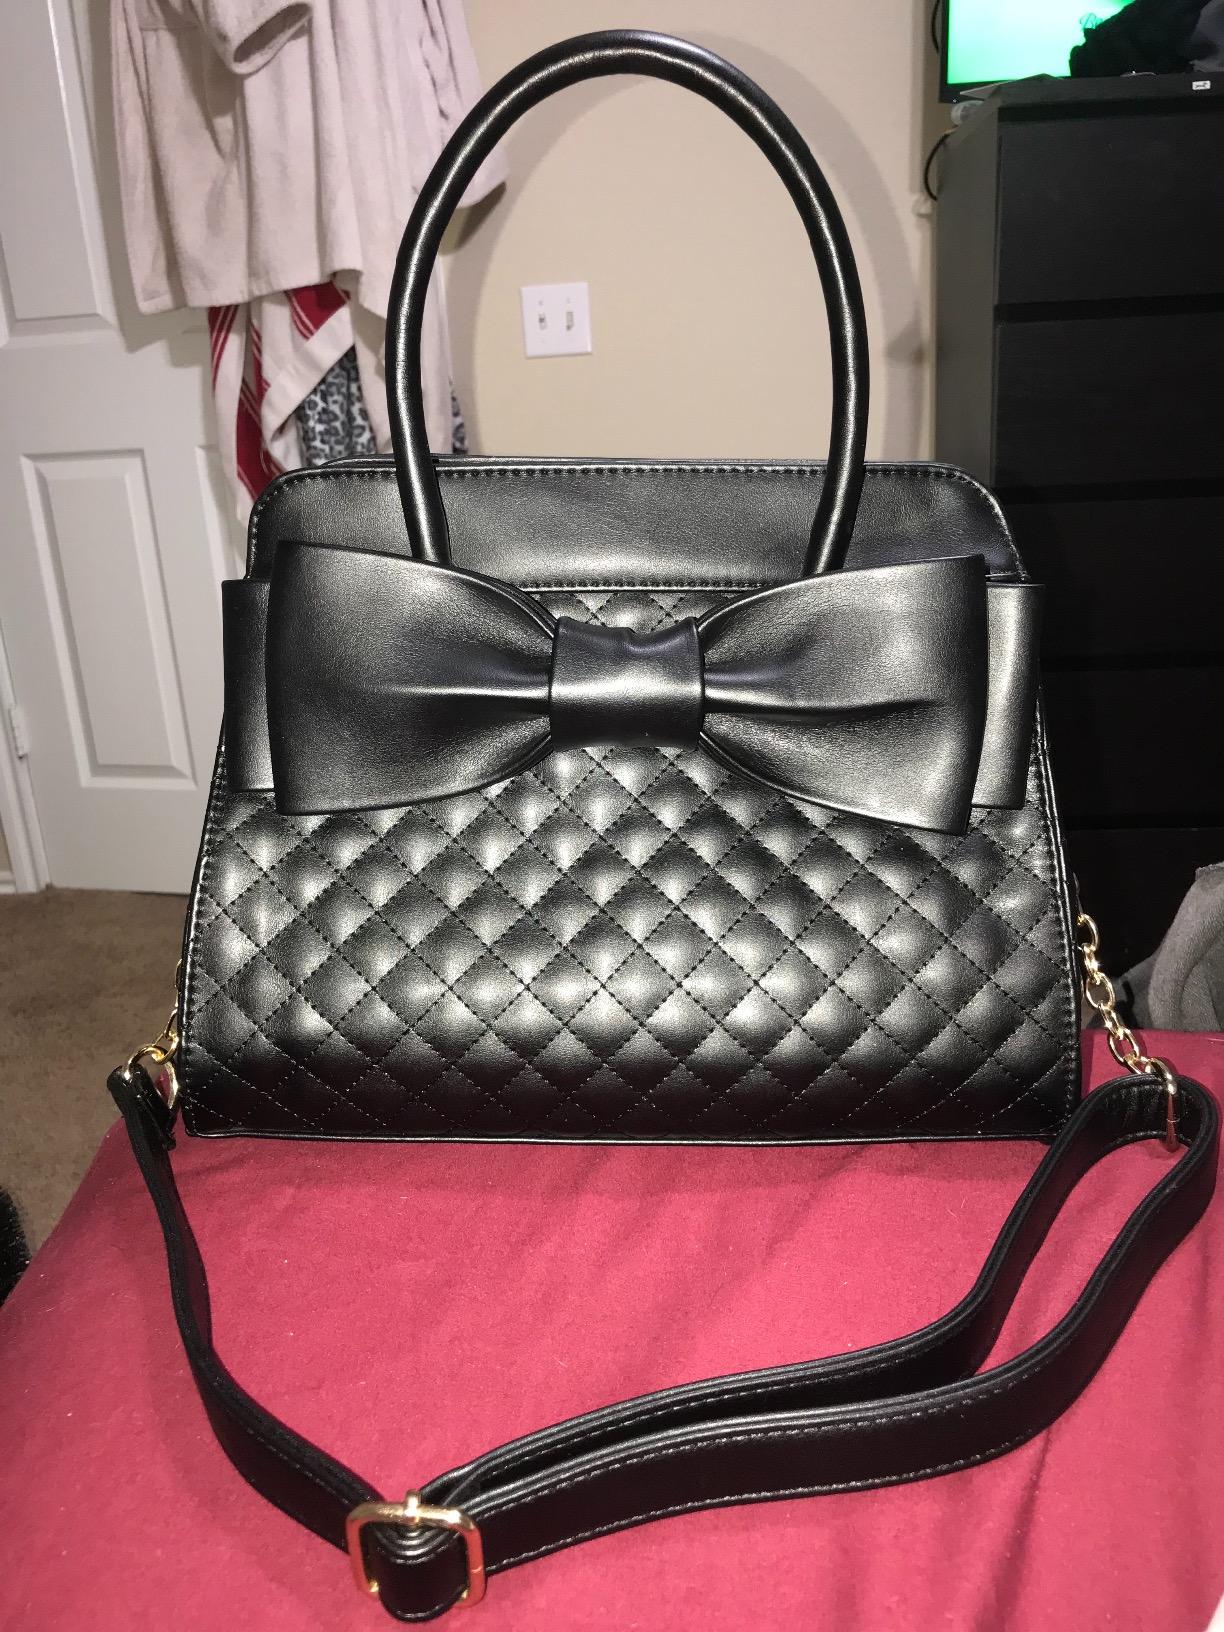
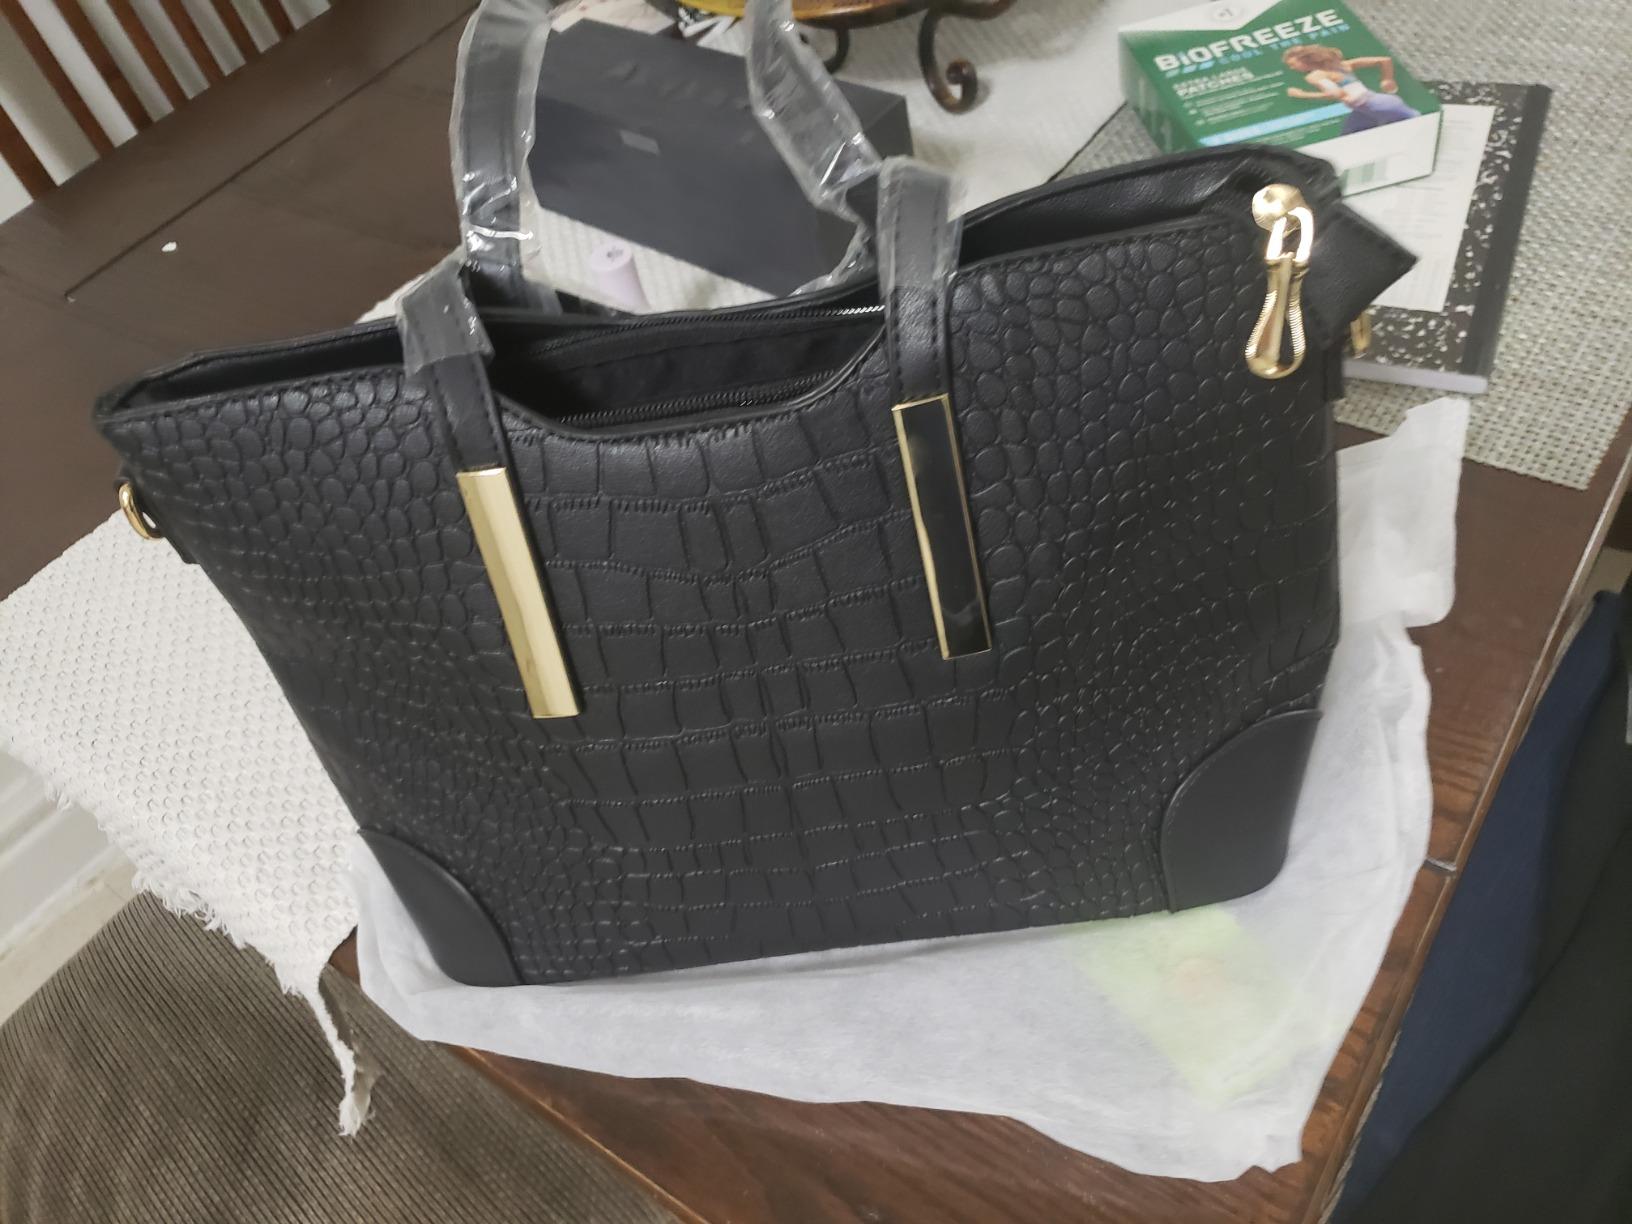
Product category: accessories_handbag
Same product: no